Kuniko Tanioka

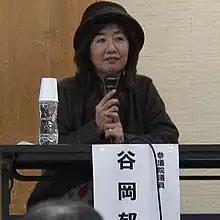
Tanioka in 2008

is a Japanese politician of the Democratic Party of Japan, a member of the House of Councillors in the Diet (national legislature). A native of Osaka Prefecture, she graduated from the University of Toronto in Ontario, Canada and gained a bachelor's degree in developmental biology. She was elected to the House of Councillors for the first time in 2007. She is president of Shigakkan University.